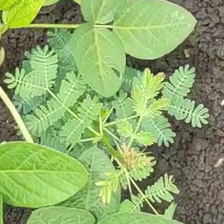
Weed species: Dwarf_cassia_(Chamaecrista pumila)